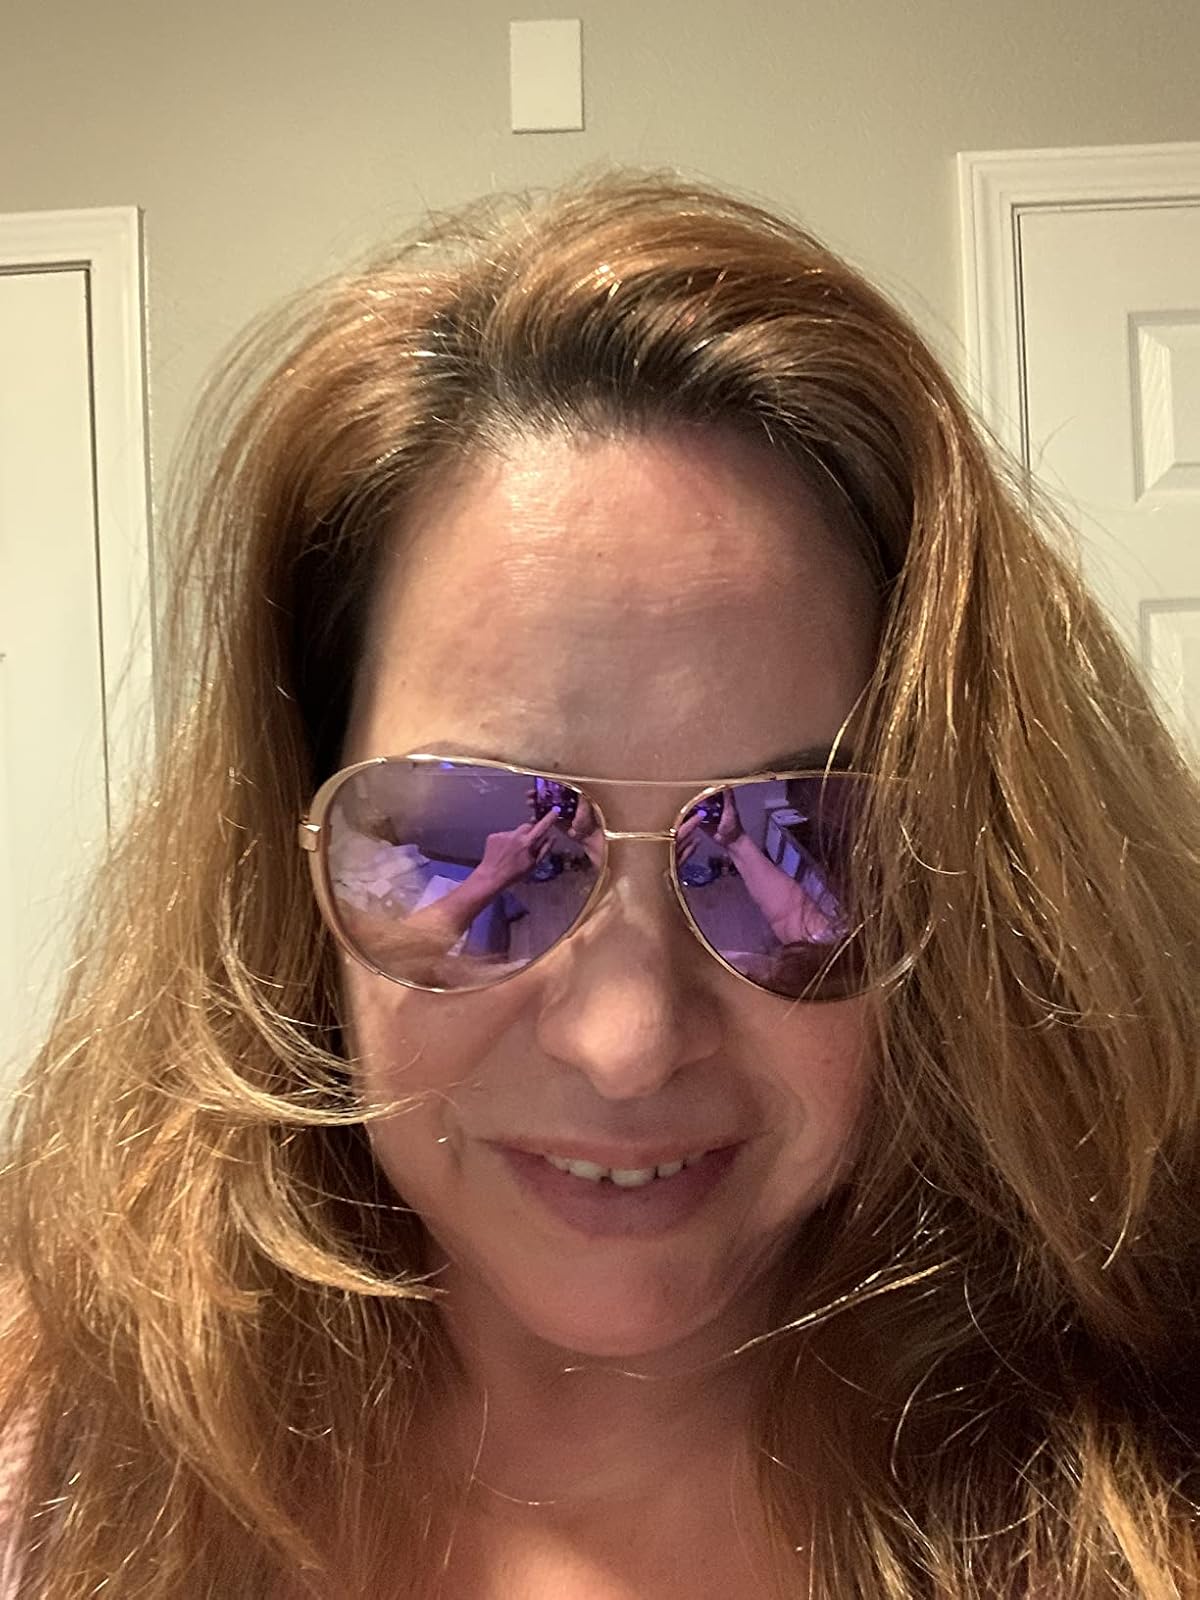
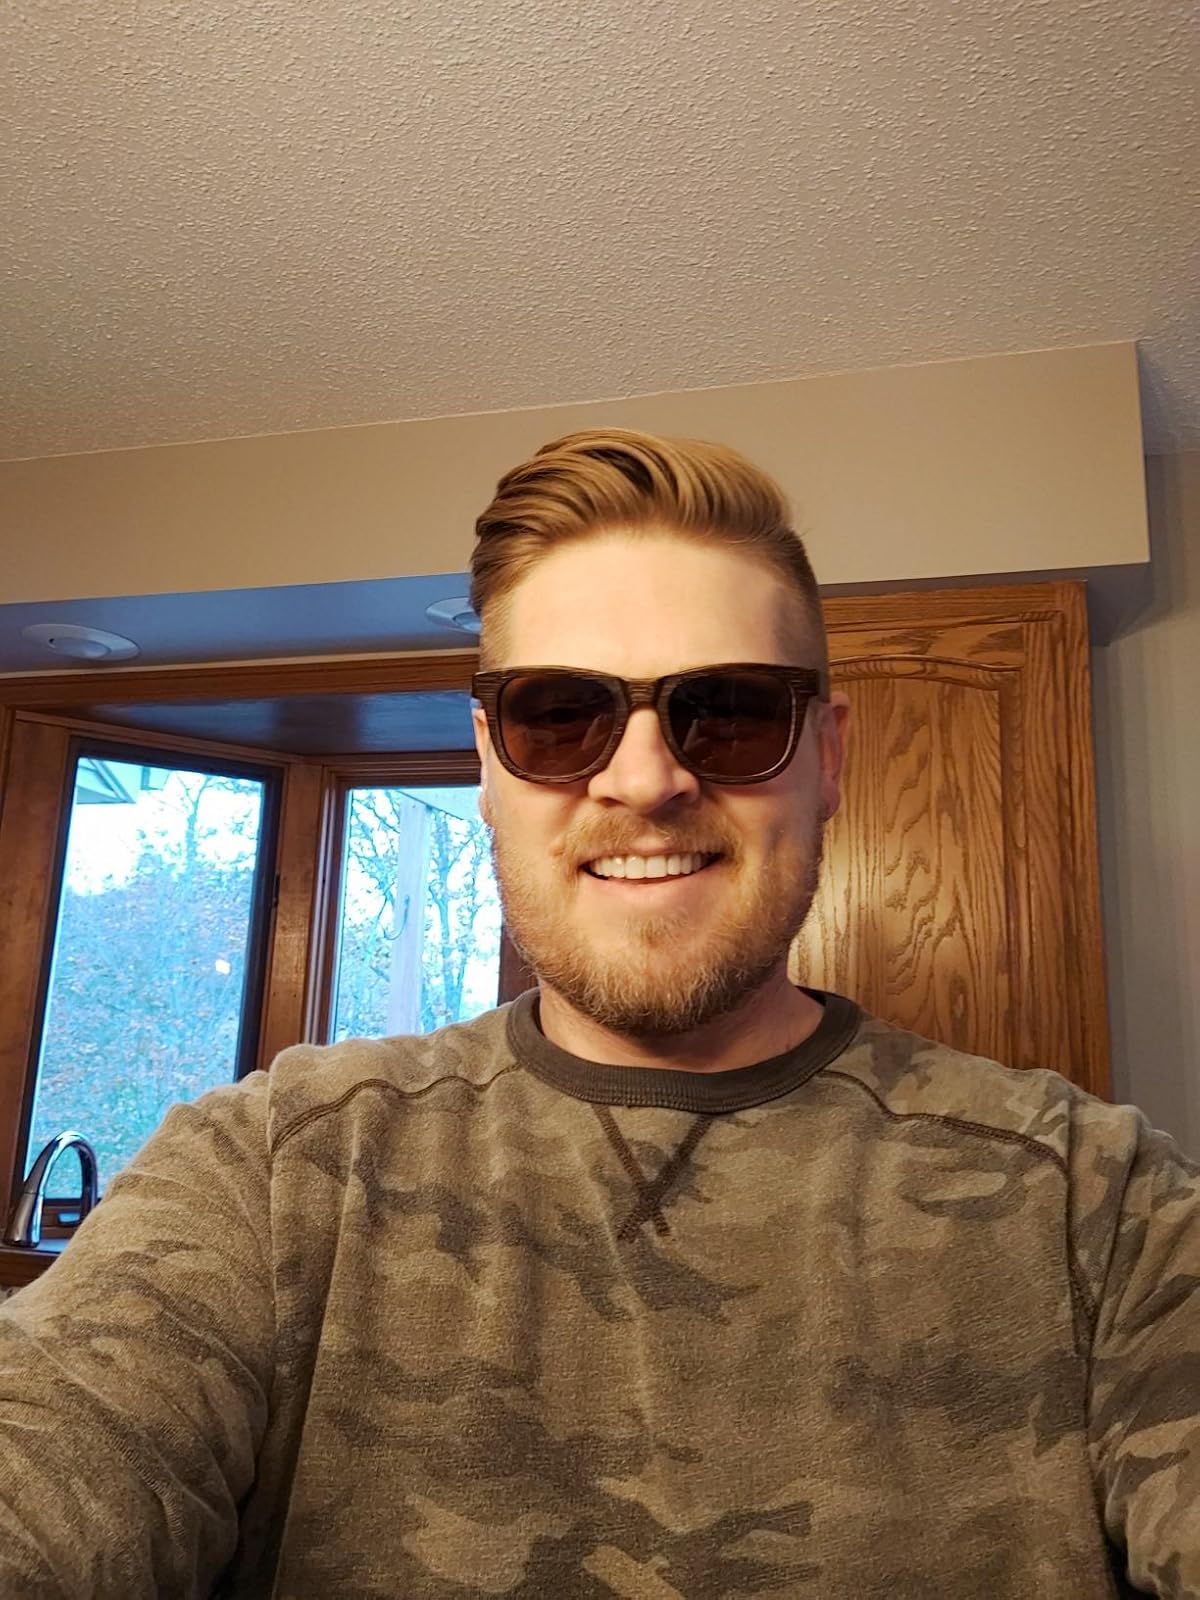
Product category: accessories_sunglasses
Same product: no